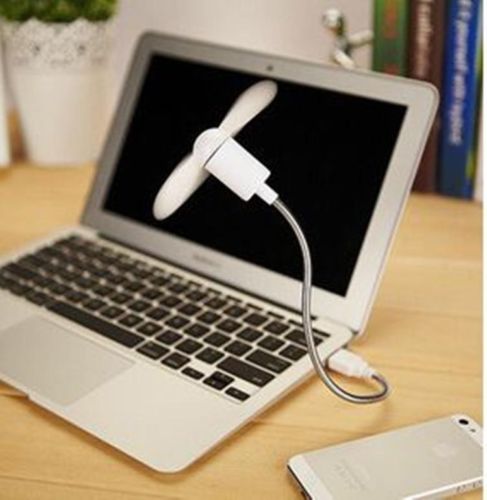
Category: fan